George John Pinwell

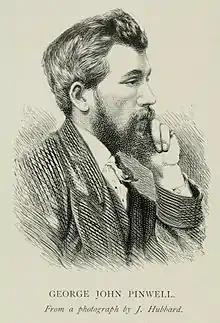
George J. Pinwell from a photograph by John Hubbard

George John Pinwell (London 26 December 1842 – 8 September 1875 London), was a British illustrator and watercolourist.